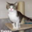
Label: cat